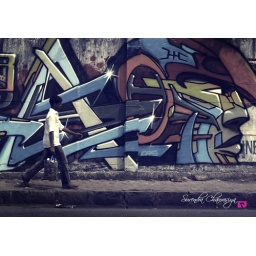
graffiti wall spotted in Bombay